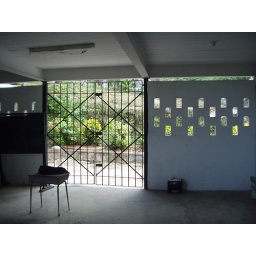
This is a classroom in Montego Bay. I am standing just in front of most of the desks.